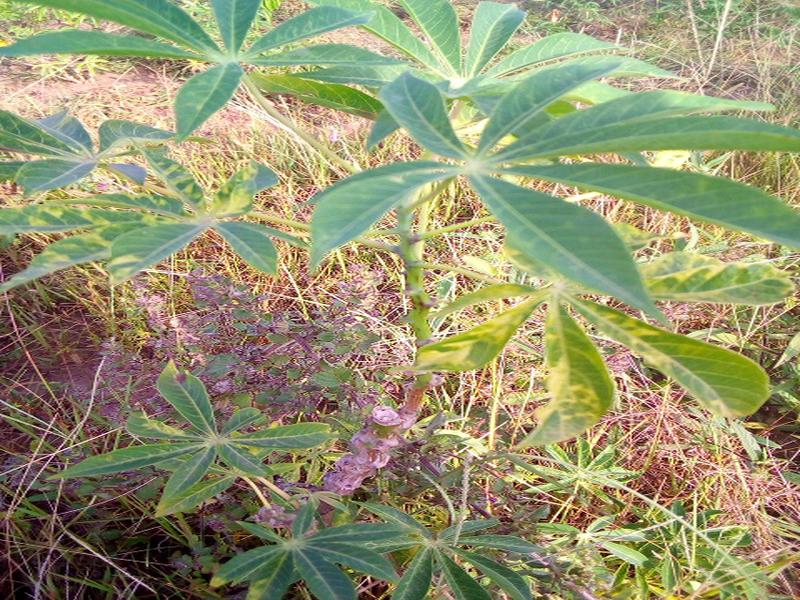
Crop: cassava
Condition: brown_streak_disease